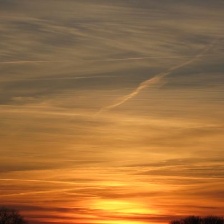
Cloud type: Contrail